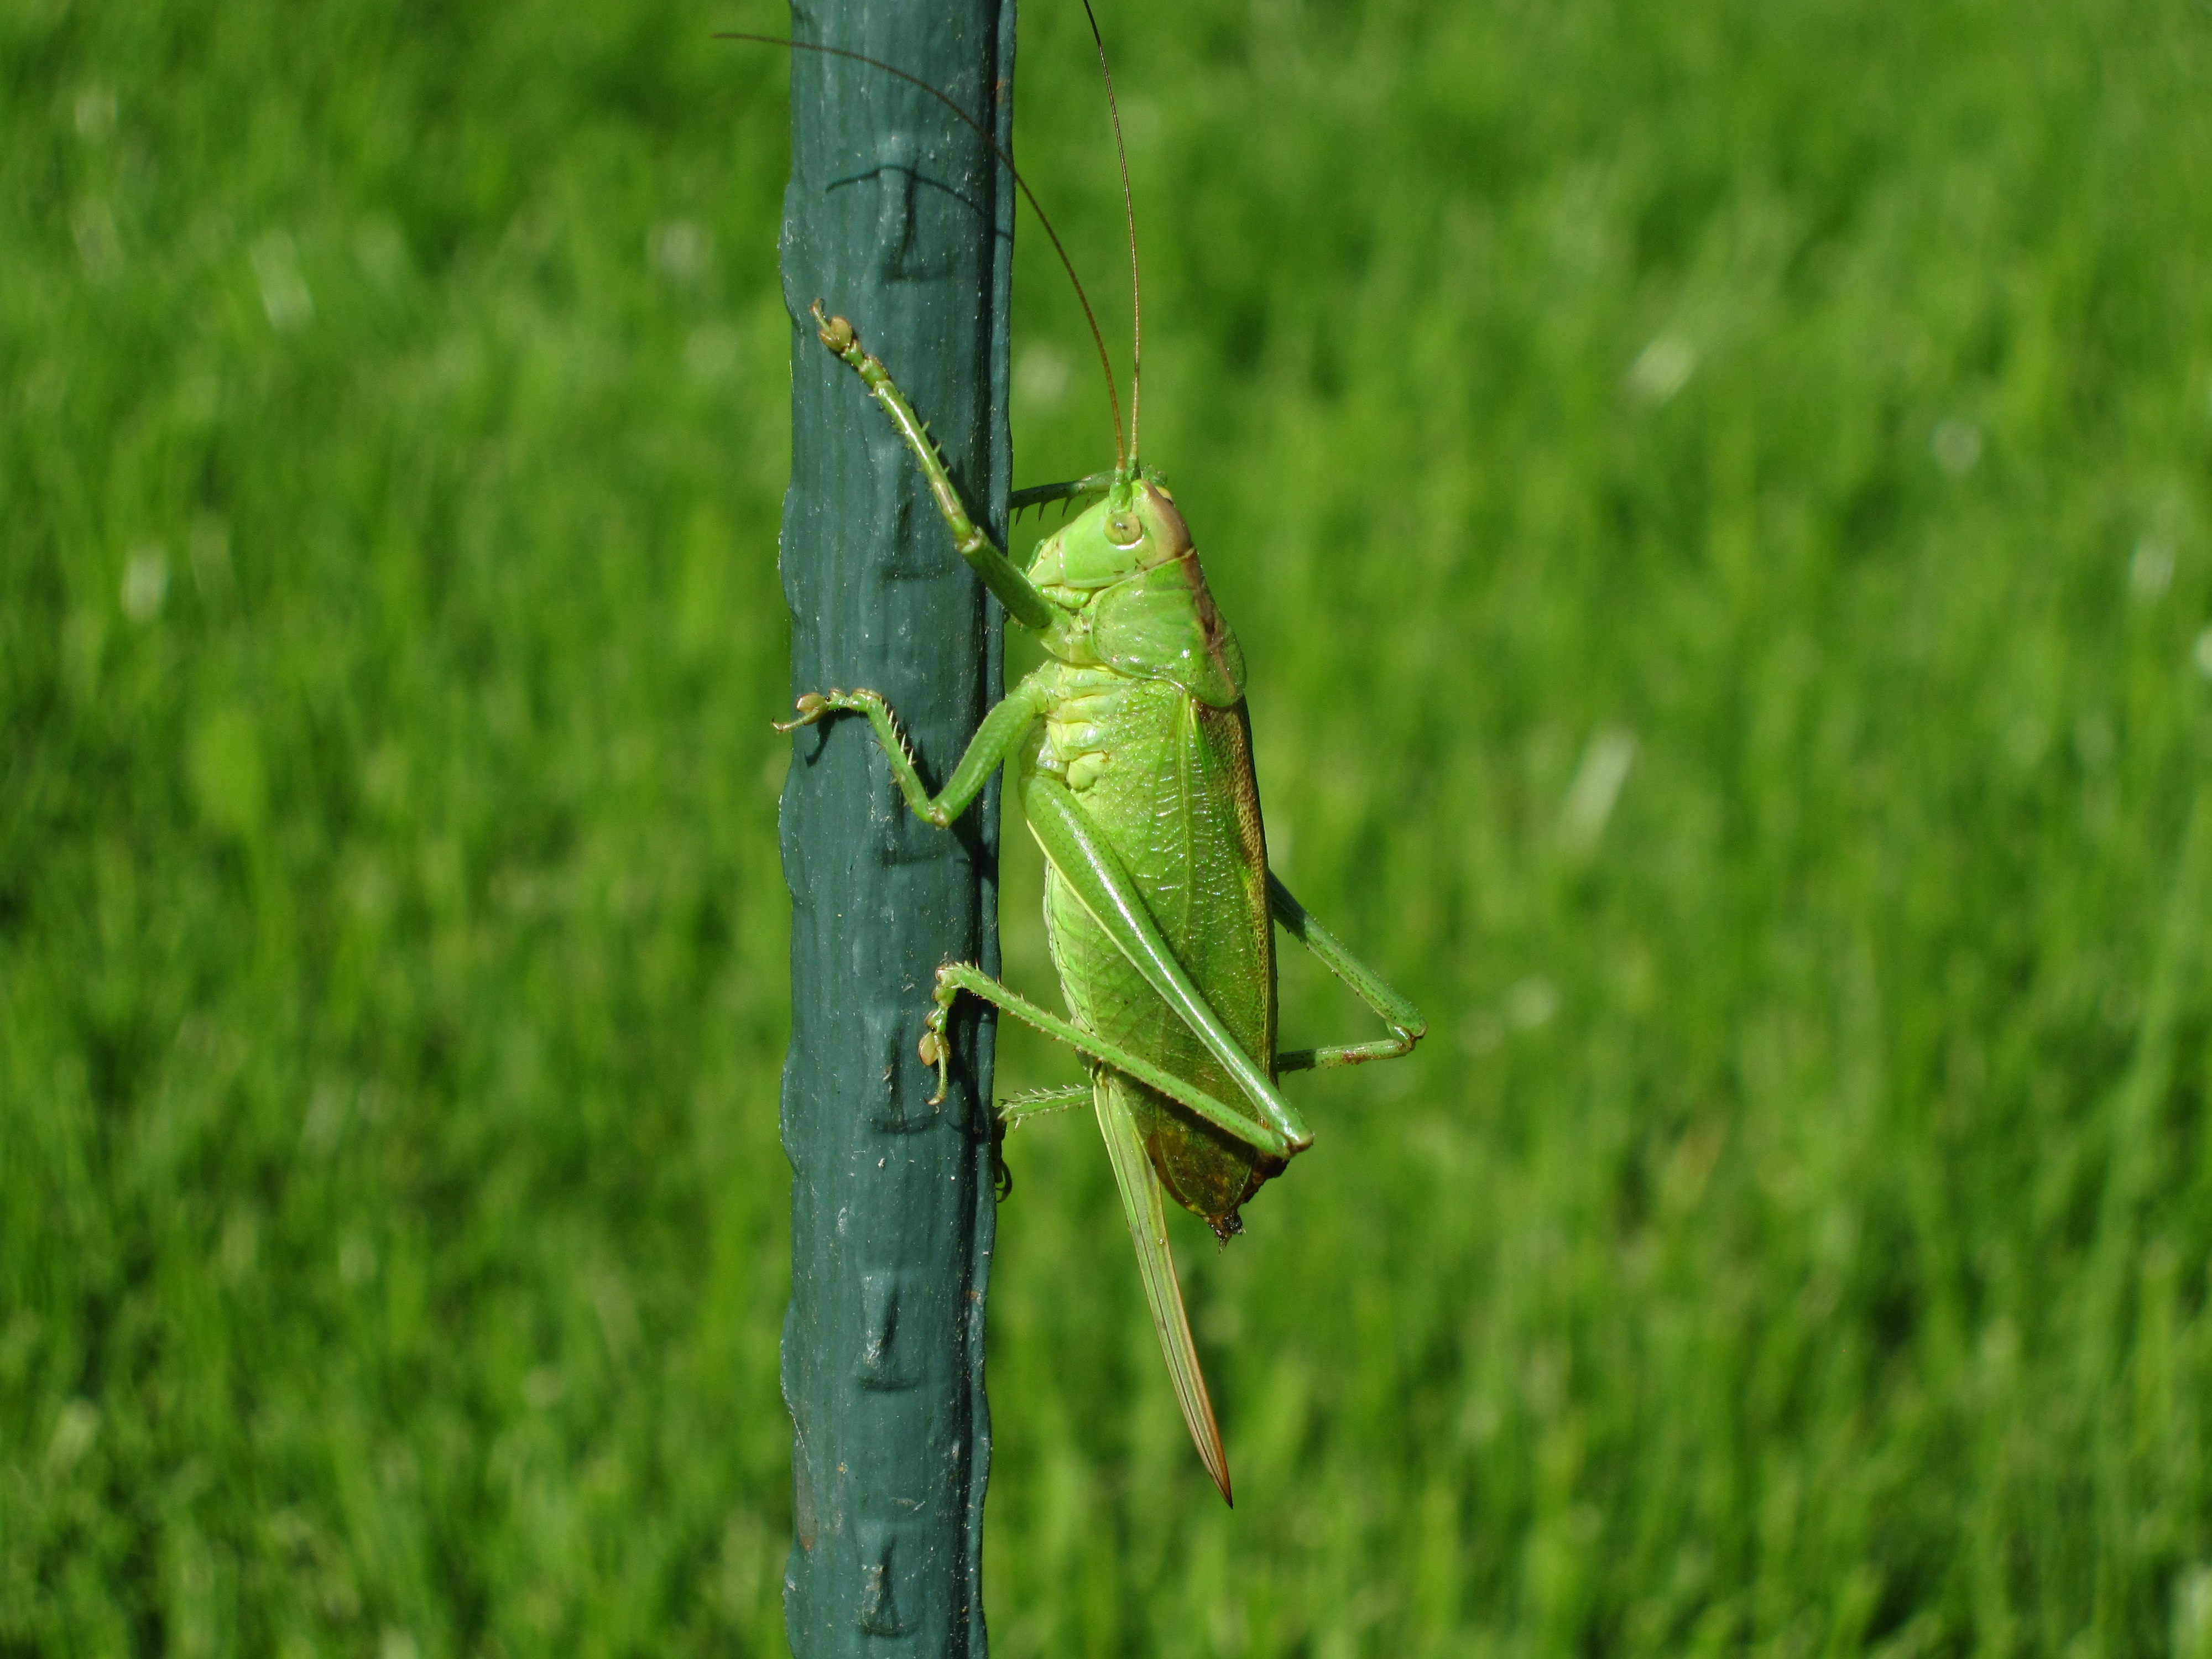
nature, grass, field, lawn, meadow, leaf, green, insect, macro, close, fauna, invertebrate, grasshopper, grass family, plant stem